Stonewall riots

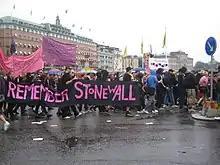
Queer anarchists at Stockholm Pride with banner reading "Remember Stonewall"

Although the Mattachine Society had existed since the 1950s, many of their methods now seemed too mild for people who had witnessed or been inspired by the riots. Mattachine recognized the shift in attitudes in a story from their newsletter entitled, "The Hairpin Drop Heard Around the World." When a Mattachine officer suggested an "amicable and sweet" candlelight vigil demonstration, a man in the audience fumed and shouted, "Sweet! "Bullshit!" That's the role society has been forcing these queens to play." With a flyer announcing: "Do You Think Homosexuals Are Revolting? You Bet Your Sweet Ass We Are!", the Gay Liberation Front (GLF) was soon formed, the first gay organization to use "gay" in its name. Previous organizations such as the Mattachine Society, the Daughters of Bilitis (DOB), and various homophile groups had masked their purpose by deliberately choosing obscure names.